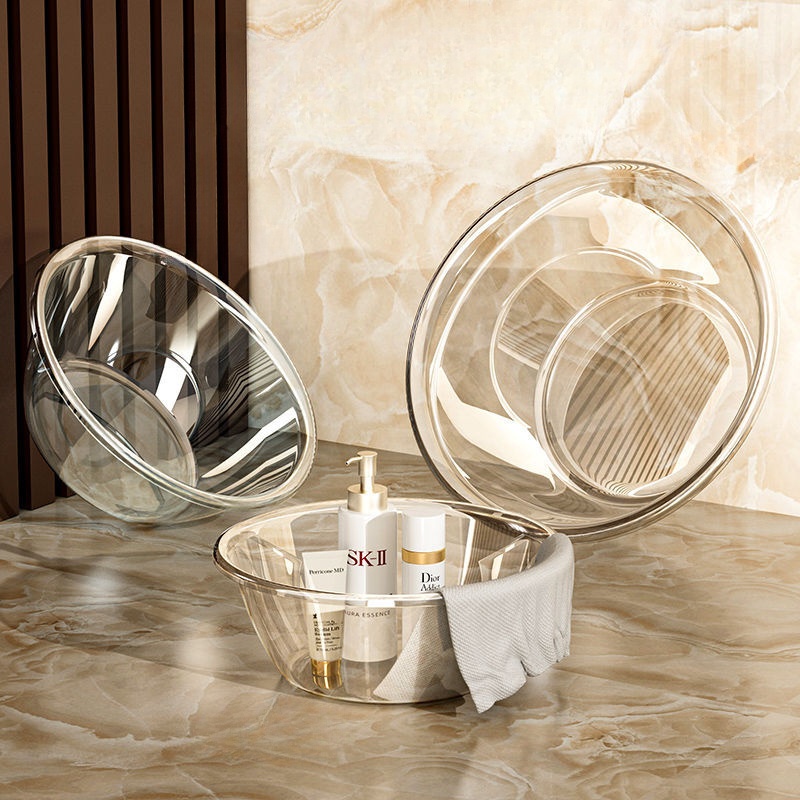
Durable Plastic Washbasin - Transparent, Multi-Use for Home & Dorms, Ideal for Vegetables, Laundry & Face, Thickened, Small Size
Category: Home & Garden > Bathroom Accessories > Bathroom Accessory Sets